Auster J family

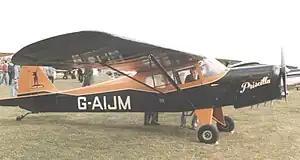
Auster J/4 at PFA Rally held at Cranfield, Bedfordshire, in July 1989

The Atom was an attempt to create a lower-powered version of the J/2 Arrow. A modified Arrow was flown with a 65 hp Continental A65-12 engine and designated the J/3 Atom. Only the prototype, registered "G-AHSY", (c/n 2250) was built as the aircraft was not developed further. Another example "G-AJIJ" (c/n 2401) was not completed.